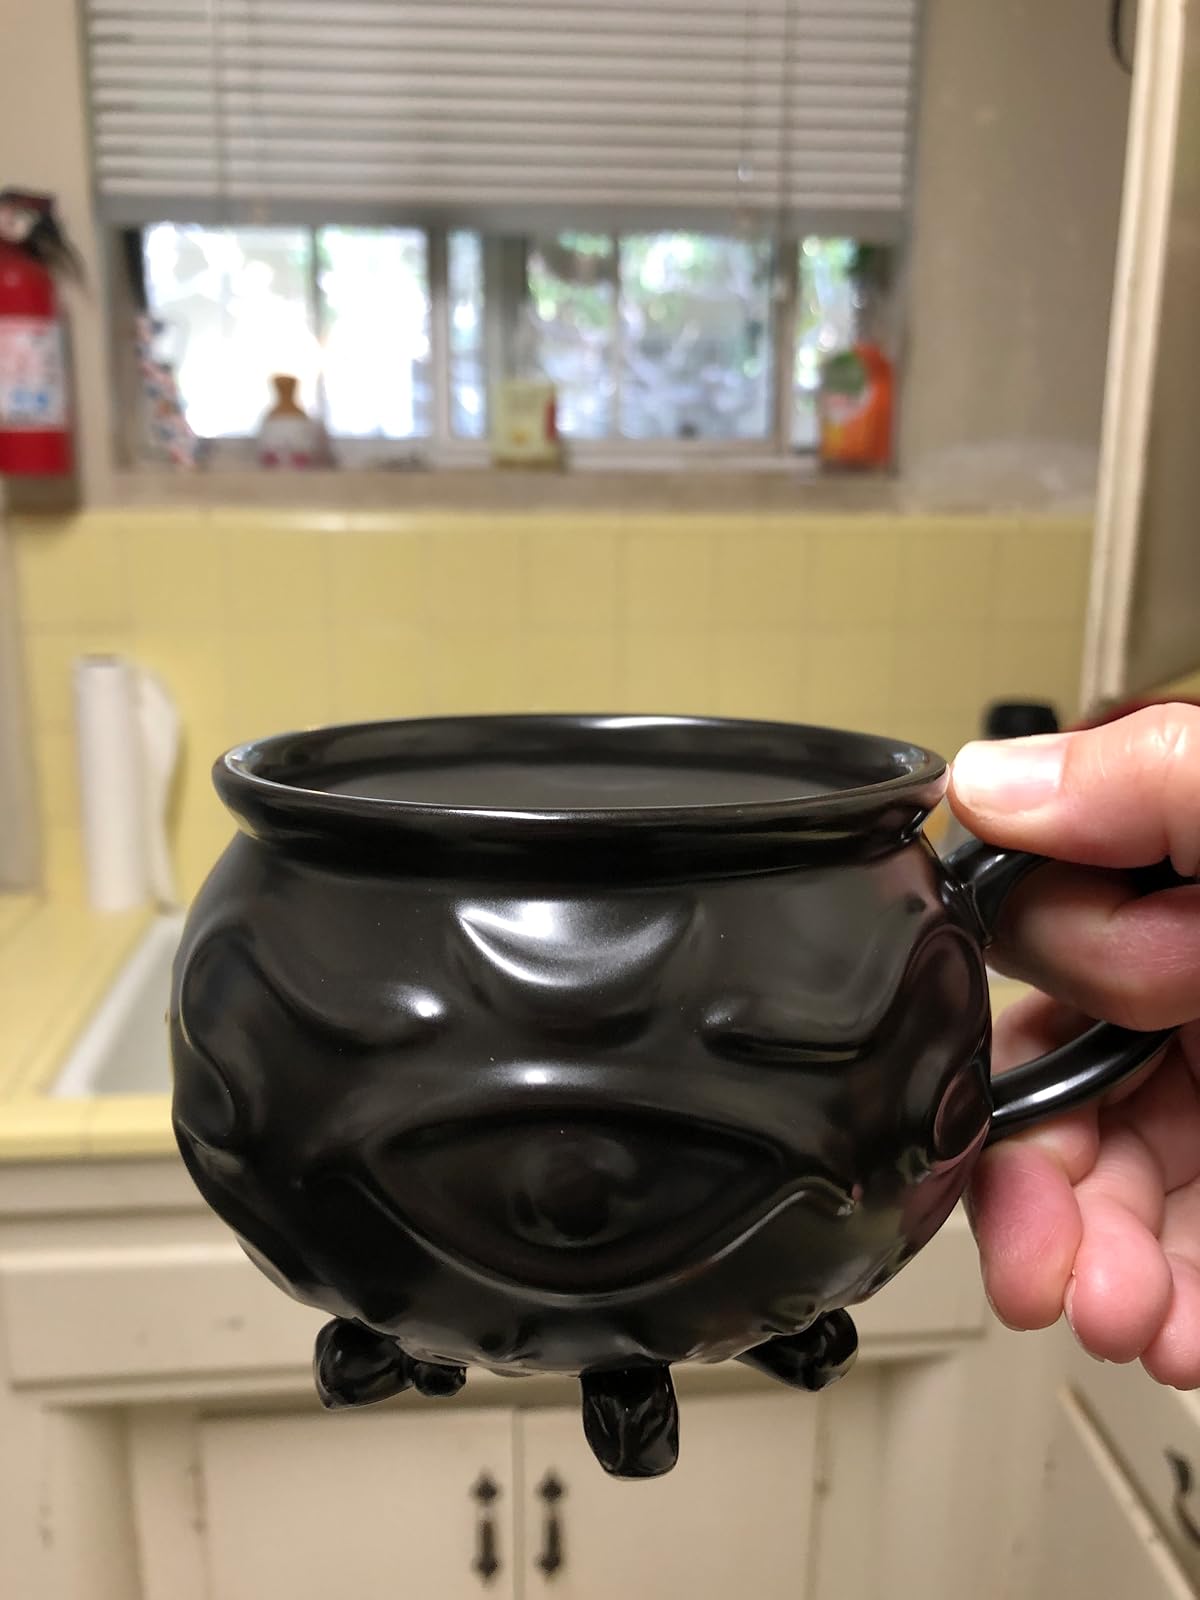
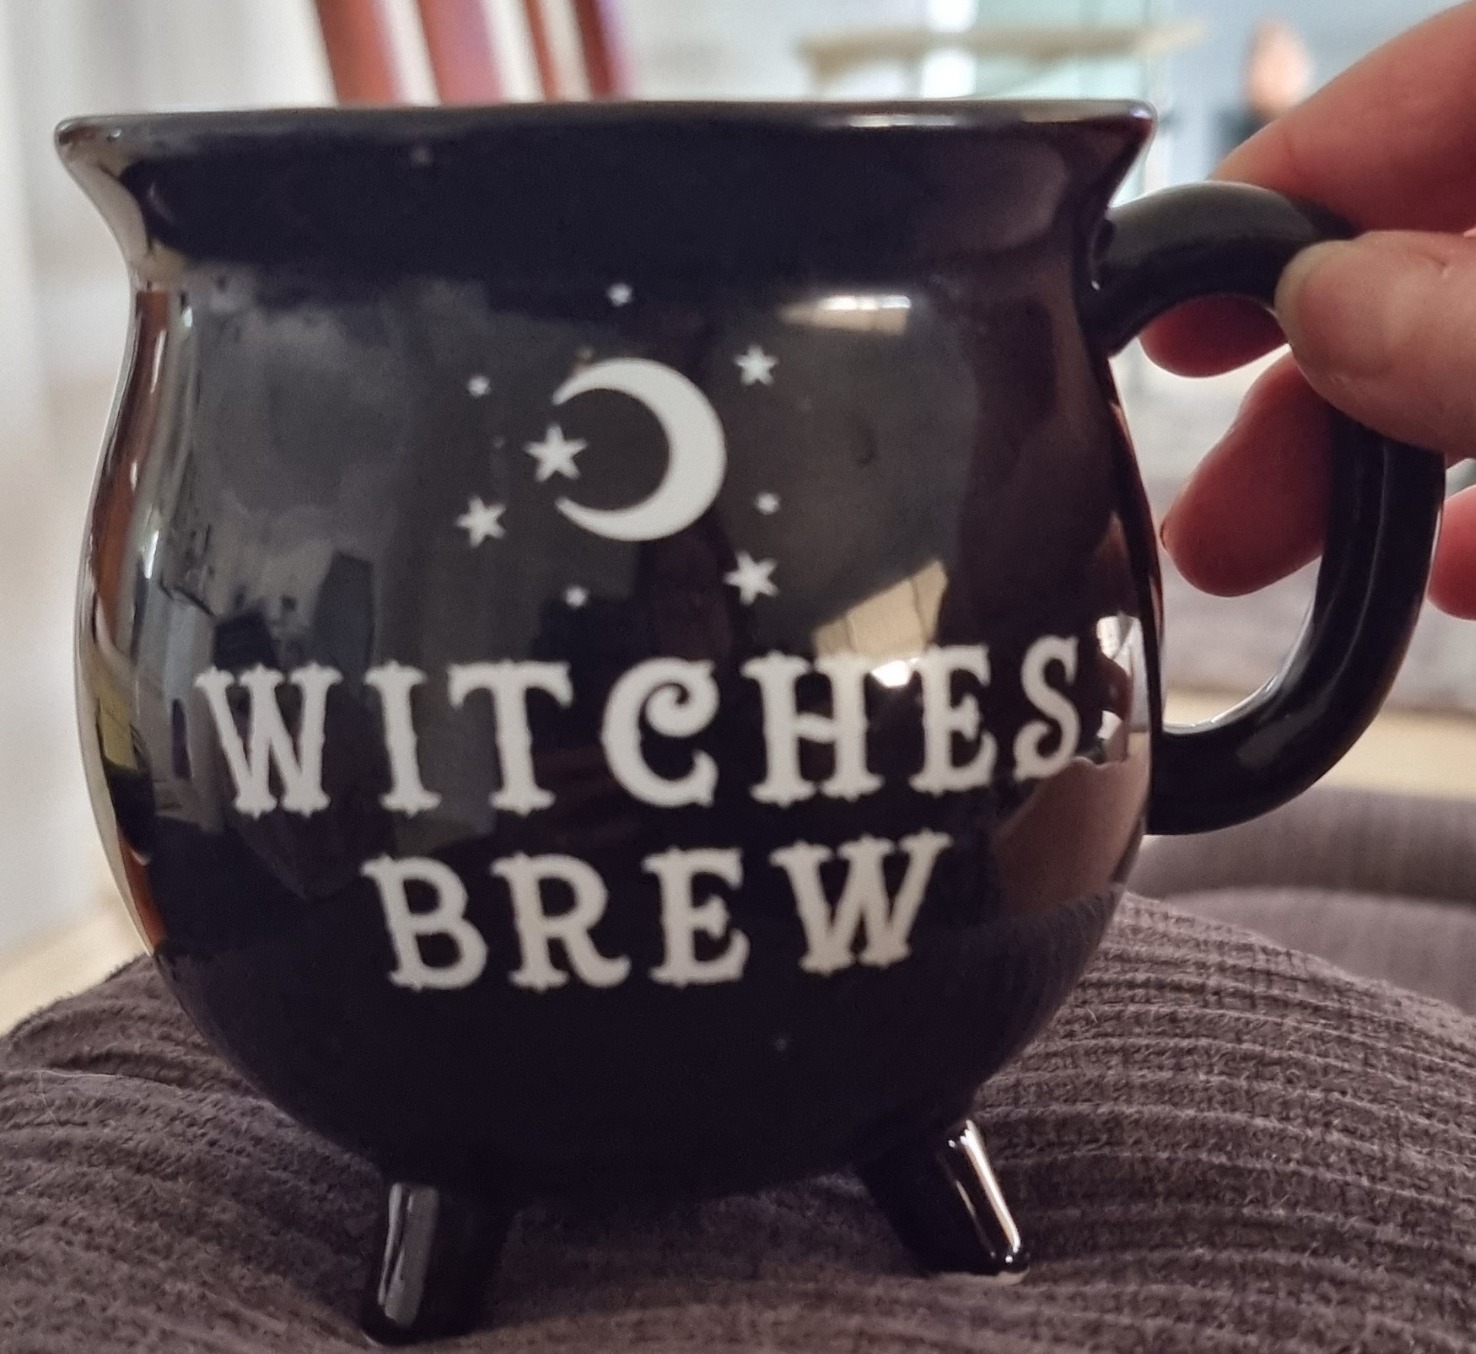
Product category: items_mug
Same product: no